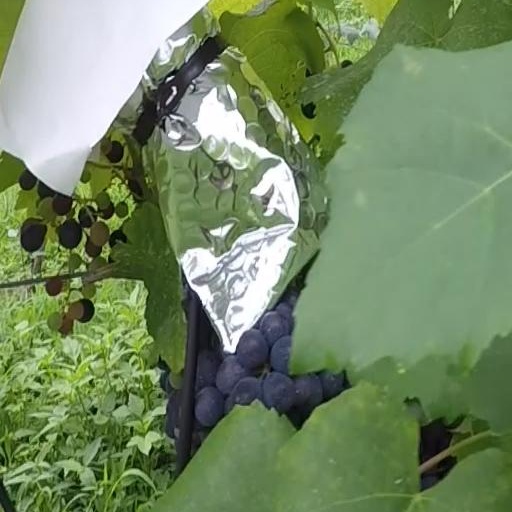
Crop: grape